Framheim

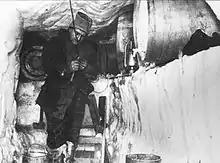
Interior of the fuel depot at Framheim

During the long Antarctic winter, Amundsen and the members of his expedition constructed a network of workshops and storage rooms, including a steam-bath room, carved out of the ice surrounding the main hut. In this complex the men busied themselves in preparing for the upcoming journey to the South Pole.